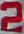
Number: 2